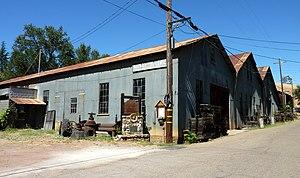
Ceci est la liste des lieux historiques inscrits sur le registre national dans le comté d'Amador en Californie.